Jewel Avenue buses

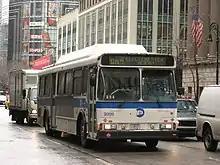
A 1998 Orion V CNG bus (9999) from the former Queens Surface Orion V CNG in Manhattan on the QM4 to Electchester, Queens.

The eastbound Q64 starts at the Forest Hills–71st Avenue subway station in Forest Hills on the north side of Queens Boulevard at 71st Avenue. Then the bus route turns onto Jewel Avenue, crossing over the Grand Central Parkway, Flushing Meadows – Corona Park, and Van Wyck Expressway. The bus then travels through Kew Gardens Hills, Queens, and passes by Queens College. Eastbound buses turn south onto Parsons Boulevard, then run east along 71st Avenue, terminating at 164th Street. Buses lay over on the east side of 164th Street before reentering service on Jewel Avenue.